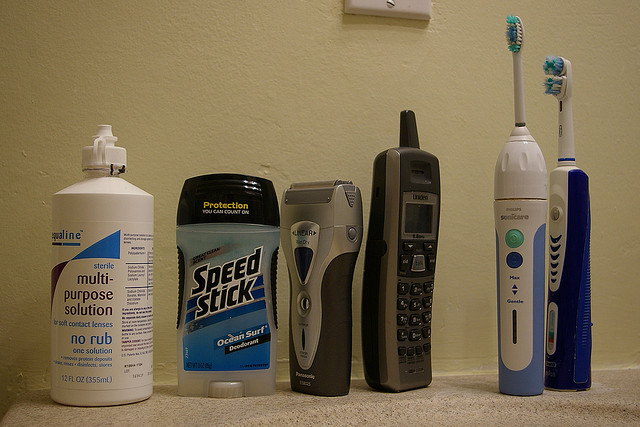
user: Given an image and a question. Answer the question in a short answer. Question: What brand is deodorant? Short Answer:
assistant: speed stick